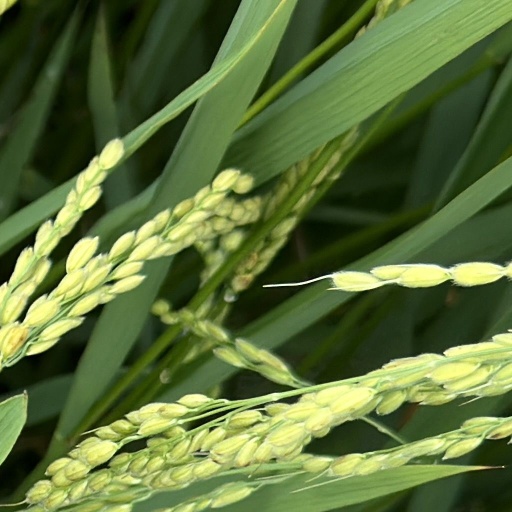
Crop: rice